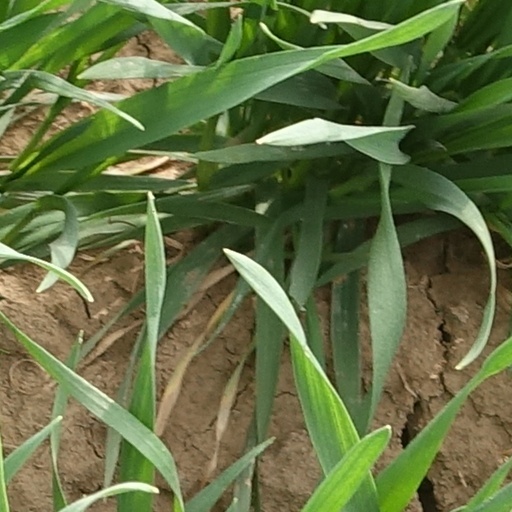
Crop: wheat